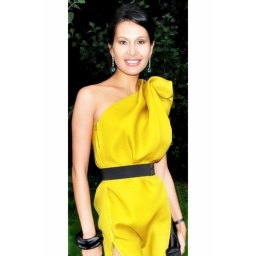
Goga Ashkenazi in a yellow dress